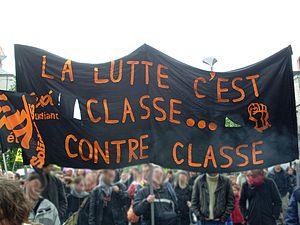
Photographie du cortège Sud Etudiant/solidaires à la manifestation du 1er mai 2008 (Nantes).
SUD Étudiant est une organisation étudiante française, fondée en 1996, membre de l'Union syndicale Solidaires. Elle revendique l'appellation de syndicat étudiant. SUD Étudiant se réclame des syndicalisme de lutte et de transformation sociale. Elle se réclame des principes d'autogestion, d’anticapitalisme, d'antifascisme, et s'oppose à toutes les formes de discriminations et d'inégalités.